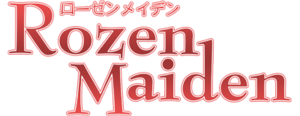
Rozen Maiden
"Rozen Maiden er en manga af gruppen Peach-Pit, med en animeserie af samme navn. Historien handler om Jun Sakurada, en ung hikikomori-dreng der er blevet udvalgt til at tjene en levende dukke ved navn Shinku, en dukke af Rozen Maiden-serien, der blev skabt af en mystisk, men ekstremt talentfuld dukkemager. Serien ser nærmere på dukkernes vaner og personligheder, samt deres rivalisering af hinanden, mens de forsøger at blive ""Alice"", for at kunne møde deres skaber. Jun's til dels komiske, dels dramatiske oplevelser med Shinku -- samt de seks andre dukker fra Rozen Maiden-serien -- bringer ham langsomt ud af hans depression, og tilbage til den verden han havde forladt.